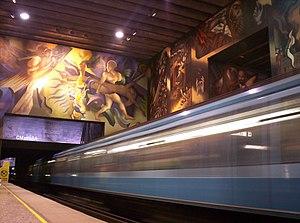
L’économie du Chili est considérée en 2010 comme une des plus stables économiquement en Amérique latine. Malgré un passé économique désastreux, le pays est devenu de nos jours un « modèle » dans la région. Au cours des vingt-quatre dernières années, la croissance annuelle moyenne du PIB chilien a été de 5,2 %, et même de 8,3 % entre 1990 et 1997. Le modèle économique chilien est celui du libéralisme, système mis en place par le général Pinochet avec l’aide des Chicago Boys. Avec ce nouveau modèle, le pays a connu de nombreuses réformes, comme la privatisation des entreprises d’État, notamment dans les secteurs du cuivre, de l'aviation et de l'éducation. Le Chili est le pays le plus inégalitaire de l'OCDE.